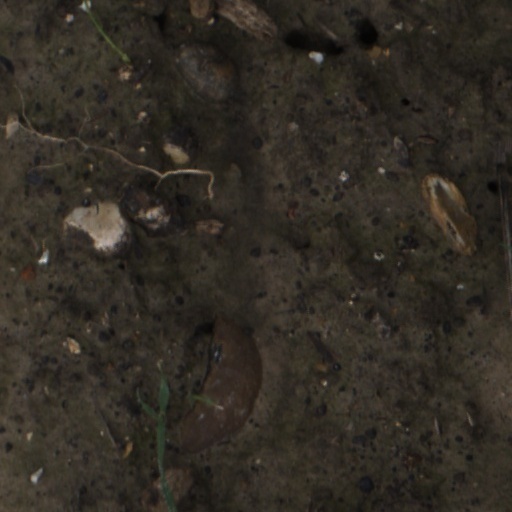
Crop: wheat